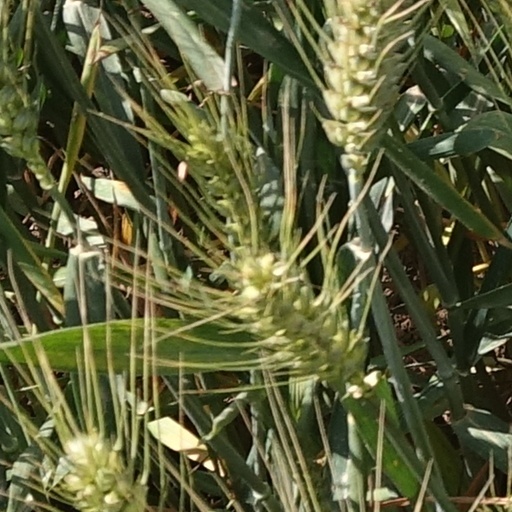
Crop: wheat